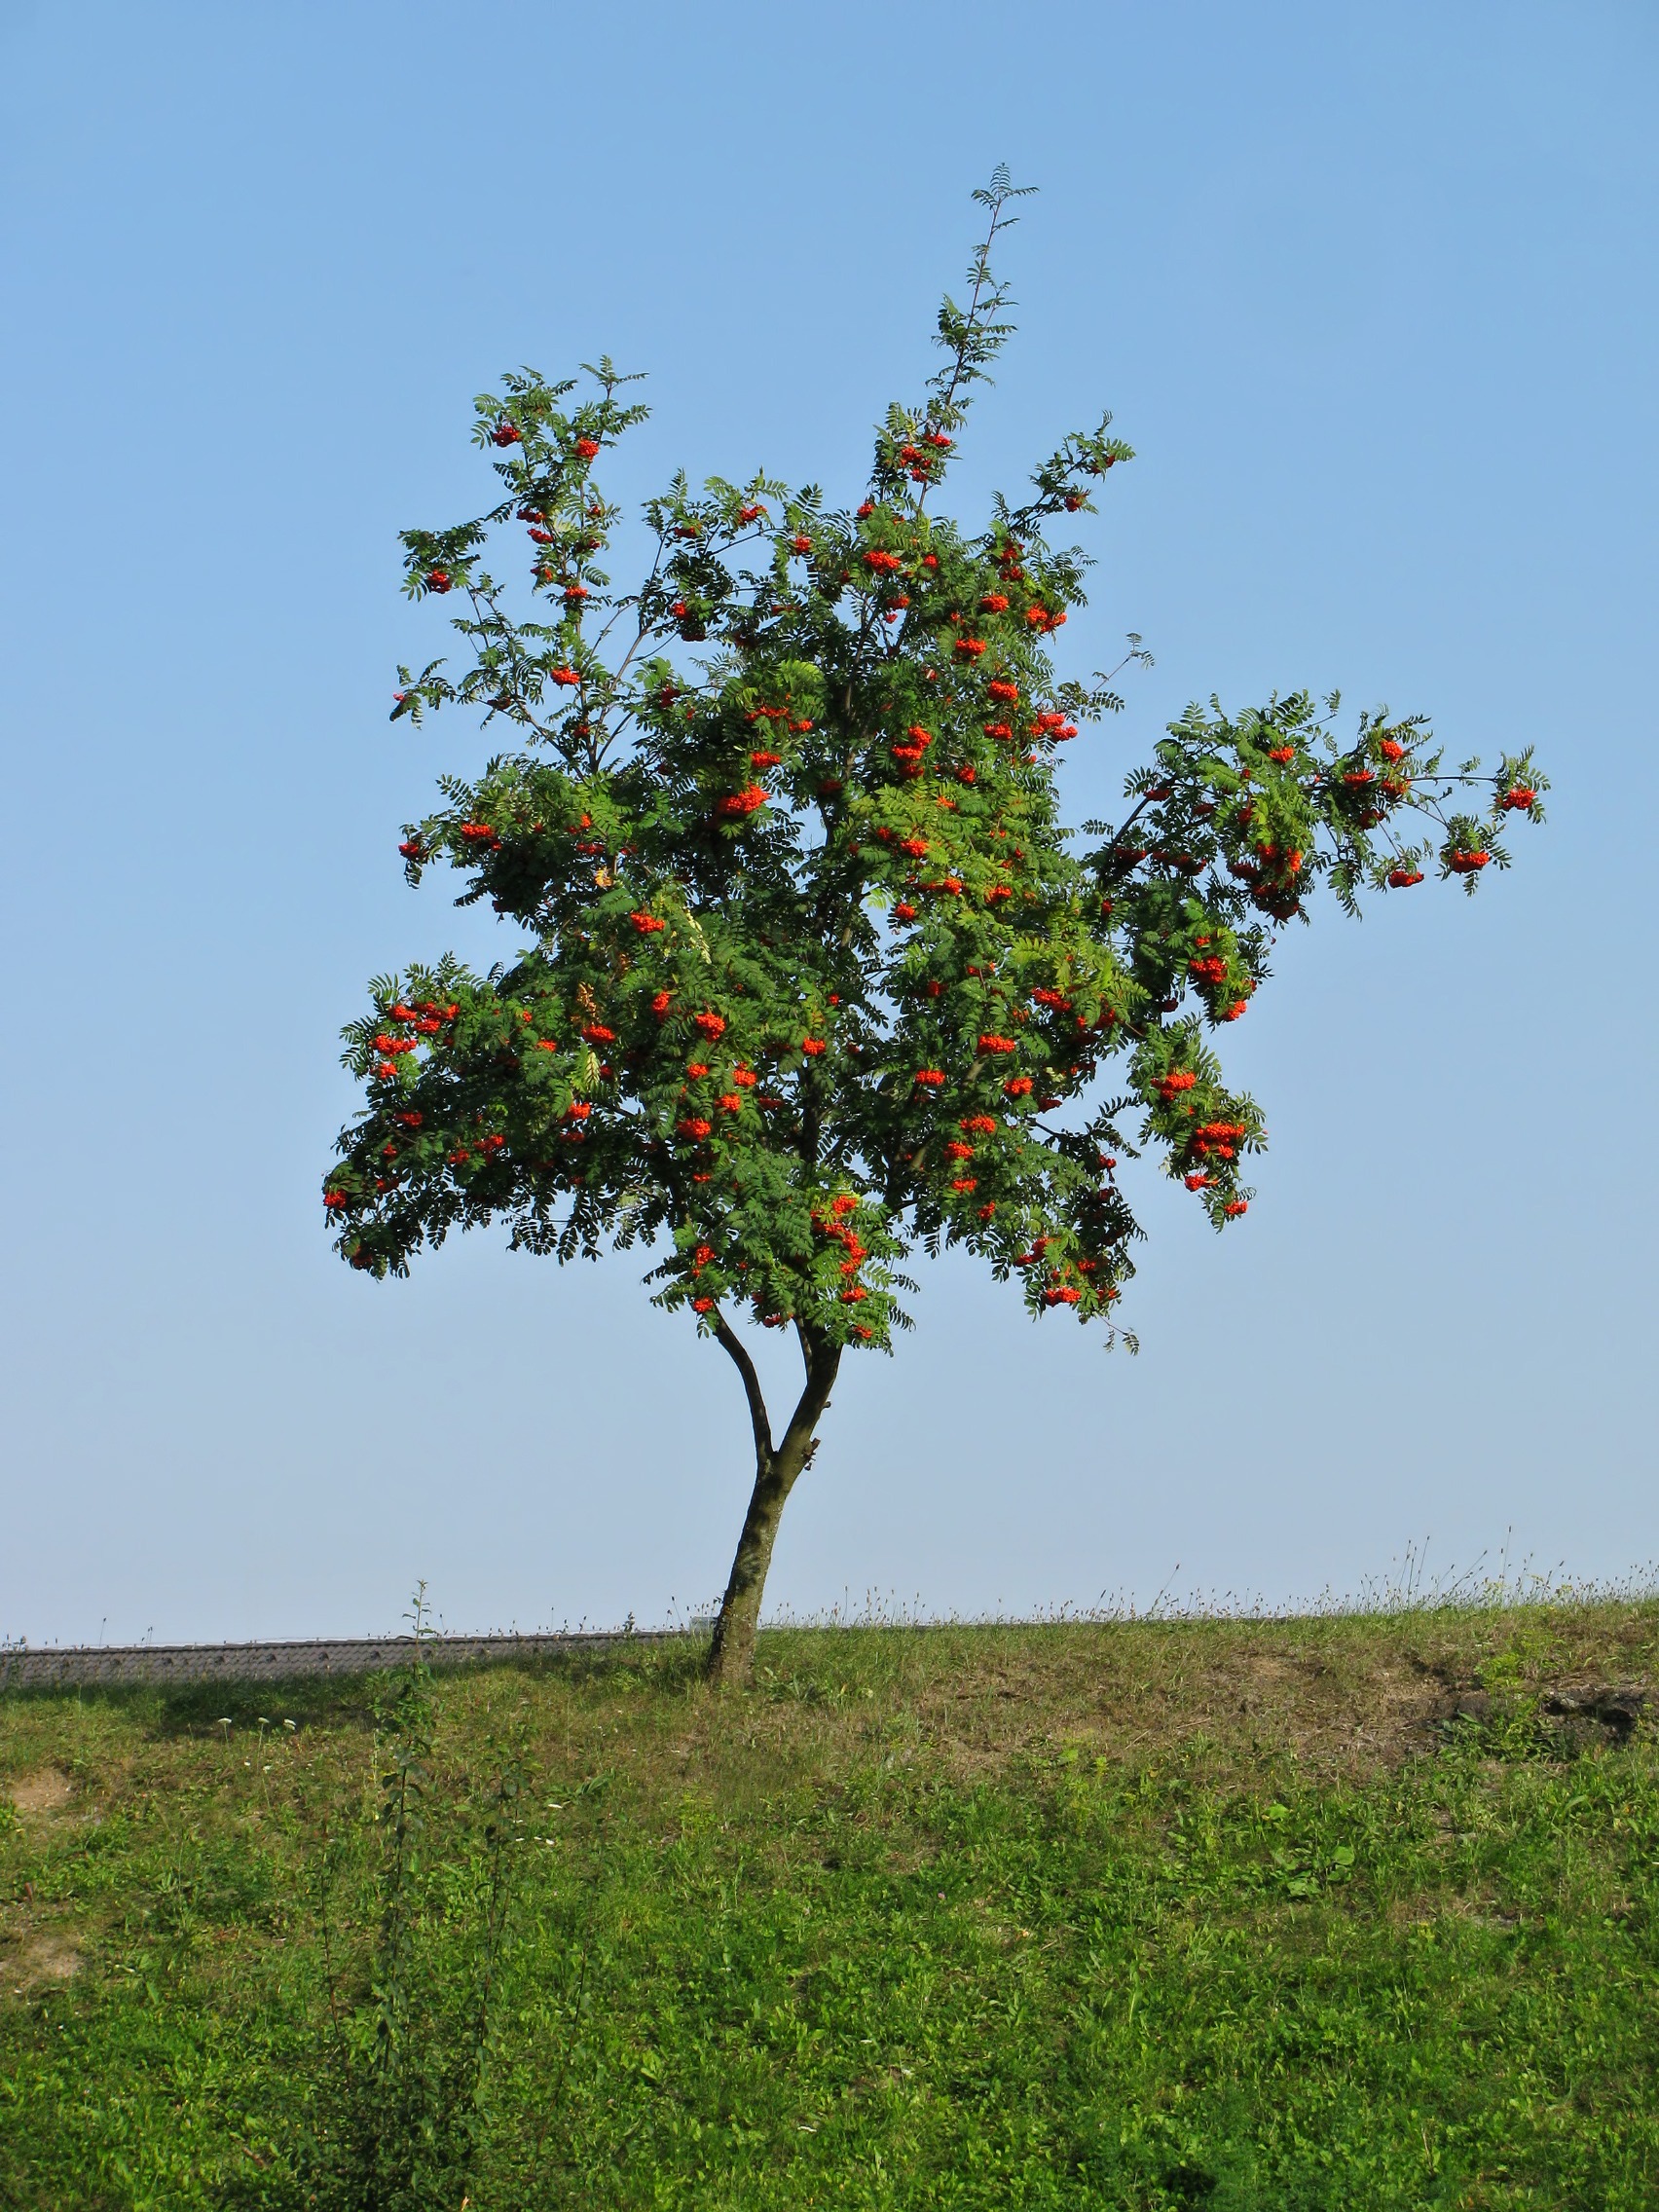
tree, nature, branch, blossom, plant, leaf, flower, summer, green, produce, autumn, botany, flora, blue sky, colors, shrub, rowan, ecosystem, rural area, flowering plant, woody plant, land plant